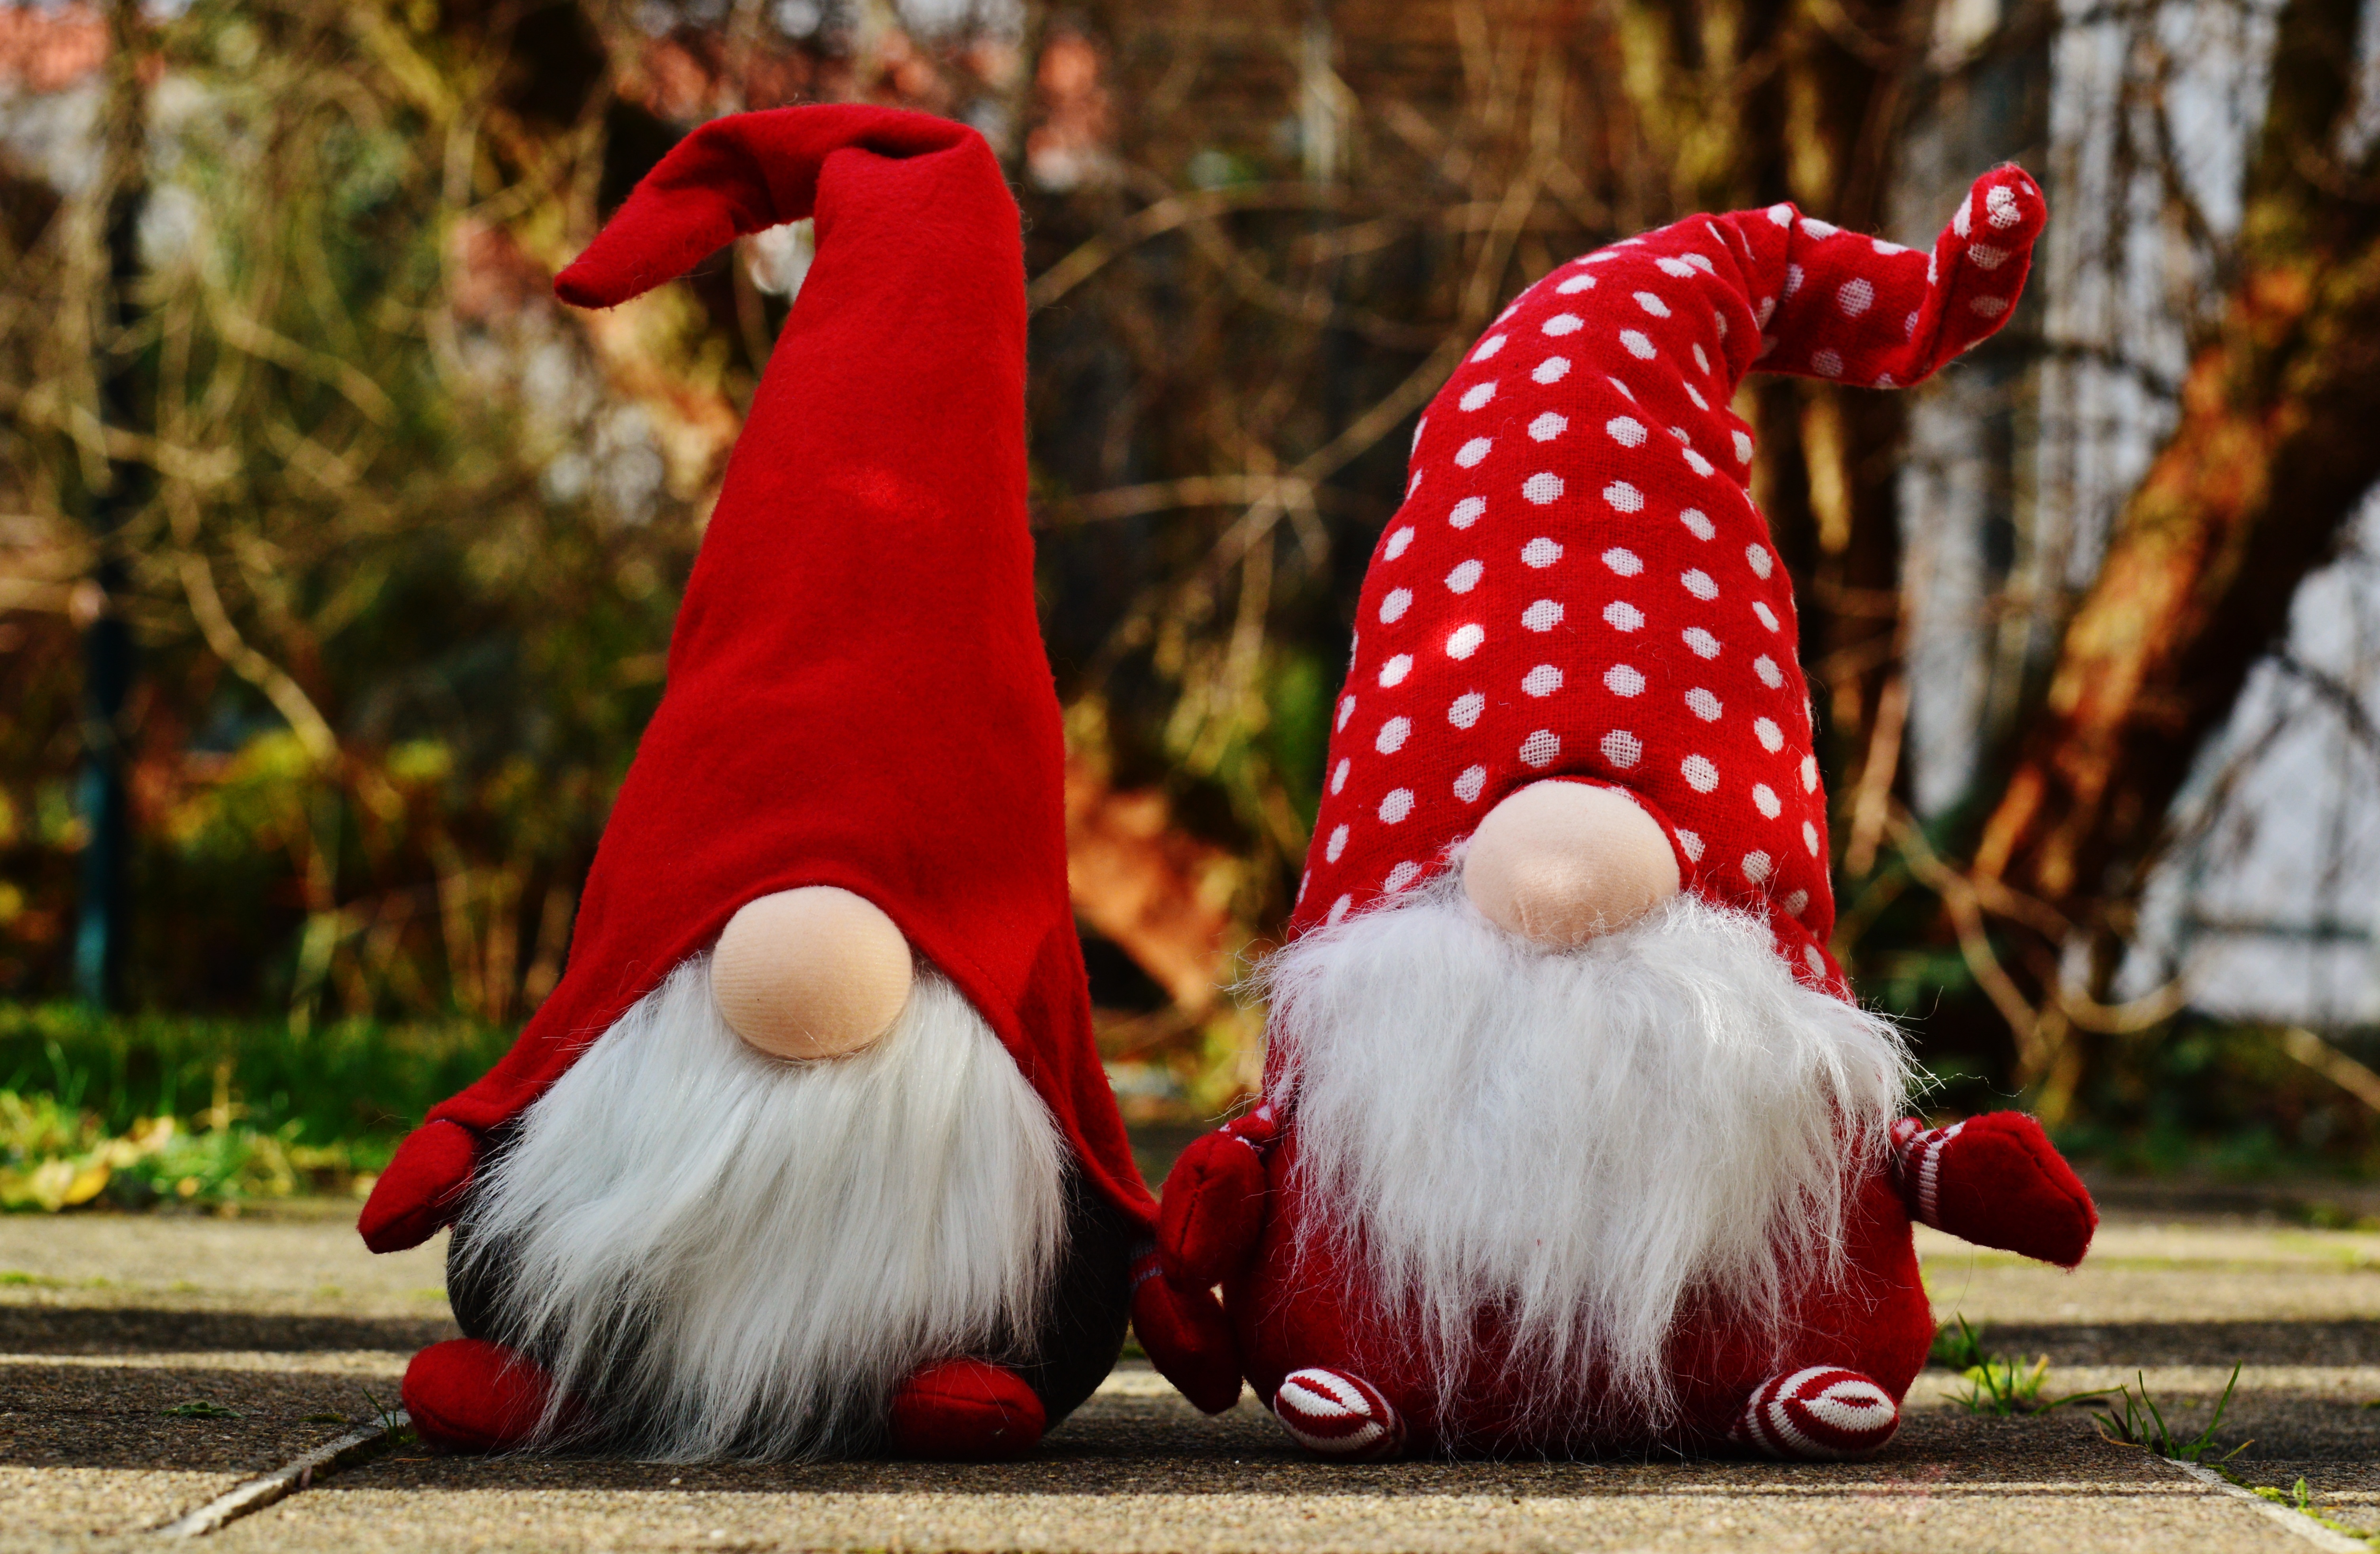
sweet, cute, red, christmas, deco, christmas decoration, christmas time, quaint, fun, bart, figure, cap, funny, are, pair, dwarf, santa claus, christmas elves, imp